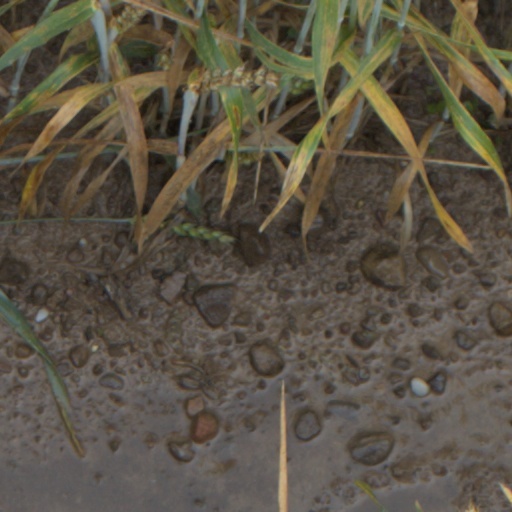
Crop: wheat